Chase Tang

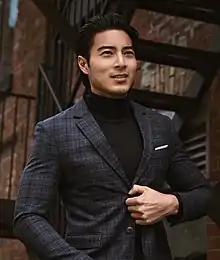
Tang in 2019

Chia-Hao Tang (born August 24, 1988), professionally known as Chase Tang, is a Taiwanese-Canadian actor. After completing a degree in commerce from the University of Guelph, Tang gave up a corporate career and instead sought out training as an actor. Tang made his professional debut on television in 2017.